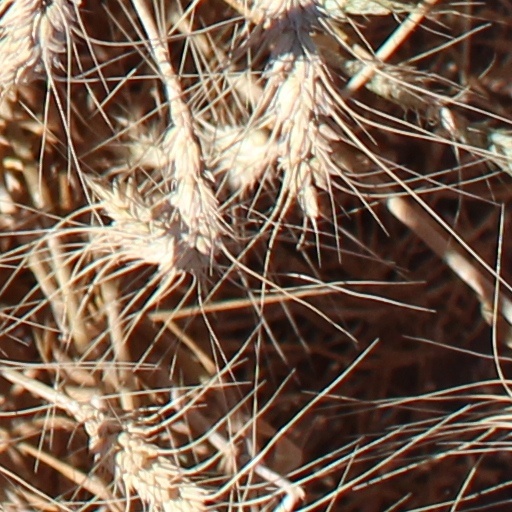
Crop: wheat